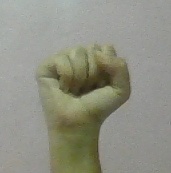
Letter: saad